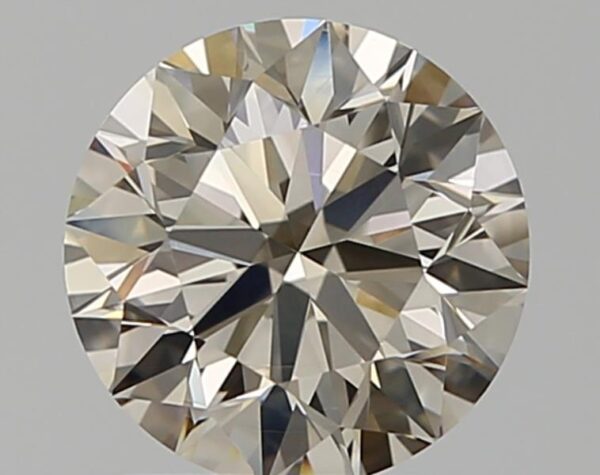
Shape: round
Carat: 1.22
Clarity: VVS1
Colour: Q-R
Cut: EX
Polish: EX
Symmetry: EX
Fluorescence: N
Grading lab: GIA
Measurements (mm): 6.8 x 6.81 x 4.26